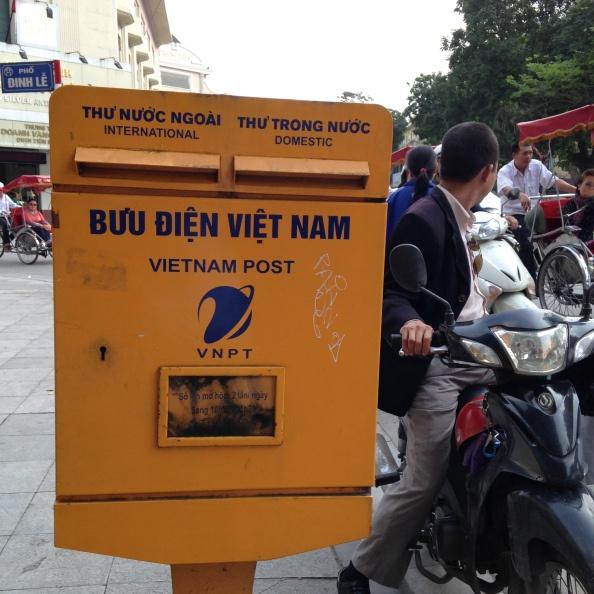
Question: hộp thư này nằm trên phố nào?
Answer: hộp thư này nằm trên phố đinh lễ